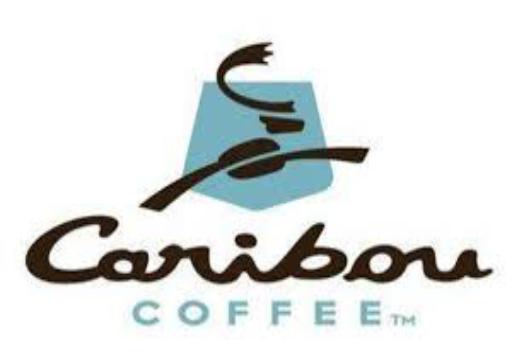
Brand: Caribou Coffee
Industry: Food